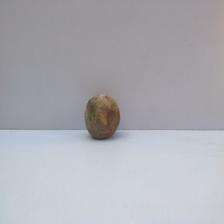
Size: Spoiled